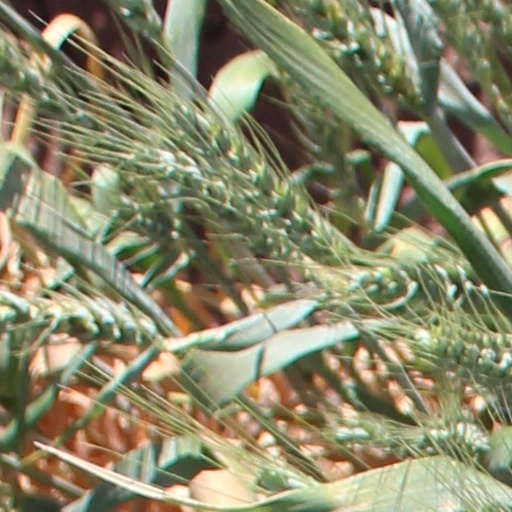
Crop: wheat